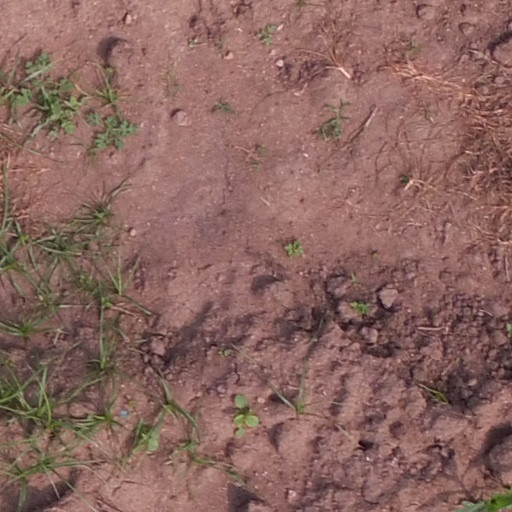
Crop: maize; corn